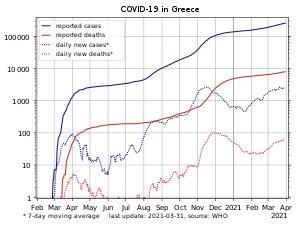
La pandémie de Covid-19 atteint la Grèce en février 2020.